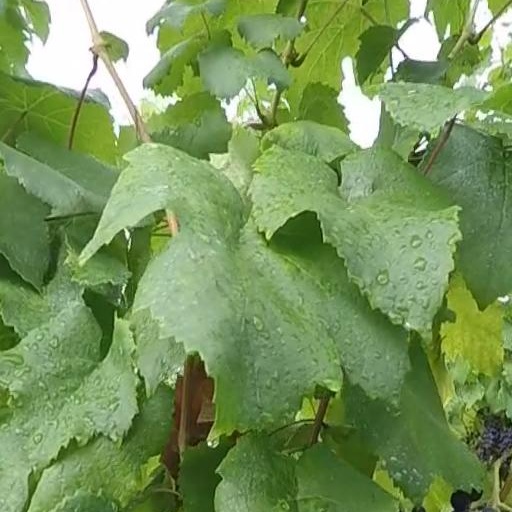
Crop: grape